FC Fribourg

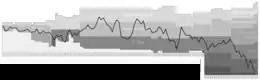
Chart of FC Fribourg table positions in the Swiss football league system

The club was founded on 21 October 1900 and began life as FC Technicum. It took its name from the local school where nine young men gathered in the school brewery to establish the foundations for a football club. The majority of the men were not local, most of the men were students from England. The team had to wait over a year for their first match. On 27 October 1901 the club lost 4–1 to Club Romand.